The Edukators

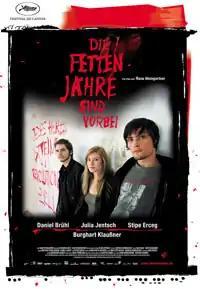
German film poster

The Edukators is a 2004 crime drama film directed by the Austrian director Hans Weingartner. A co-production between Germany and Austria, it stars Daniel Brühl, Stipe Erceg, and Julia Jentsch as three young, anti-capitalist Berlin activists involved in a love triangle. The friends, calling themselves "the Edukators", invade upper-class houses, rearrange the furniture, and leave notes identifying themselves. Weingartner, a former activist, wrote the film based on his experiences and chose to use nonviolent characters. The film, shot in Berlin and Austria with digital hand-held cameras, was made on a low budget which Weingartner said kept the focus on the acting.